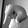
ASL letter: Q